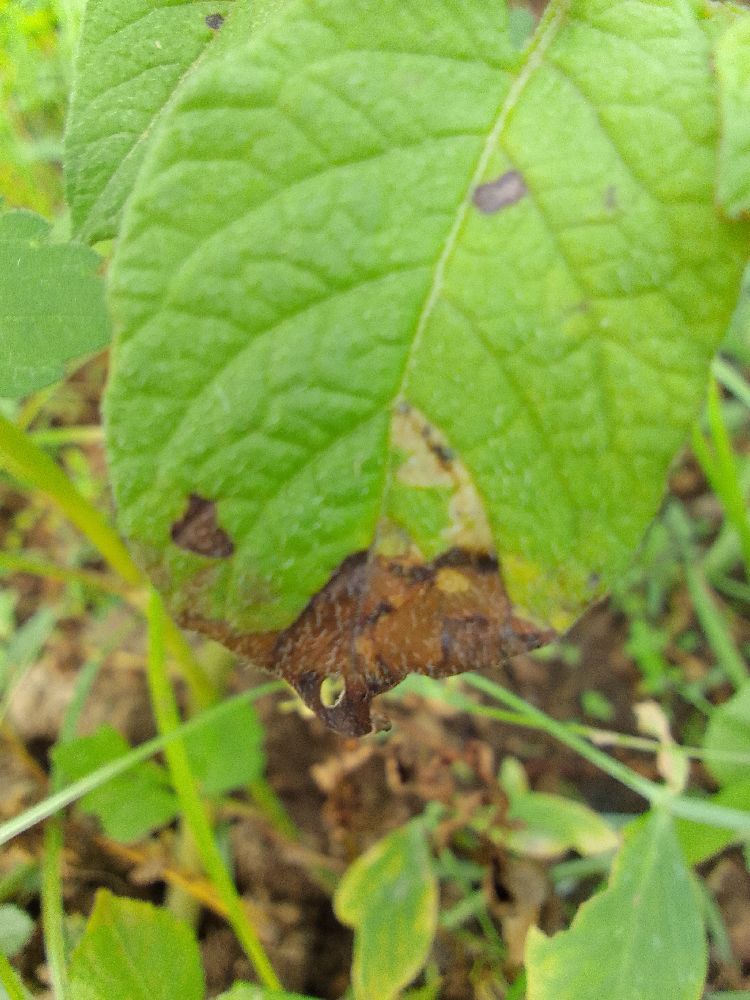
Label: Late blight